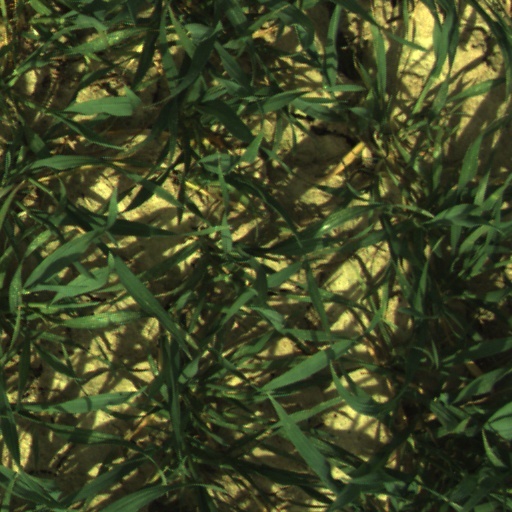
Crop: wheat